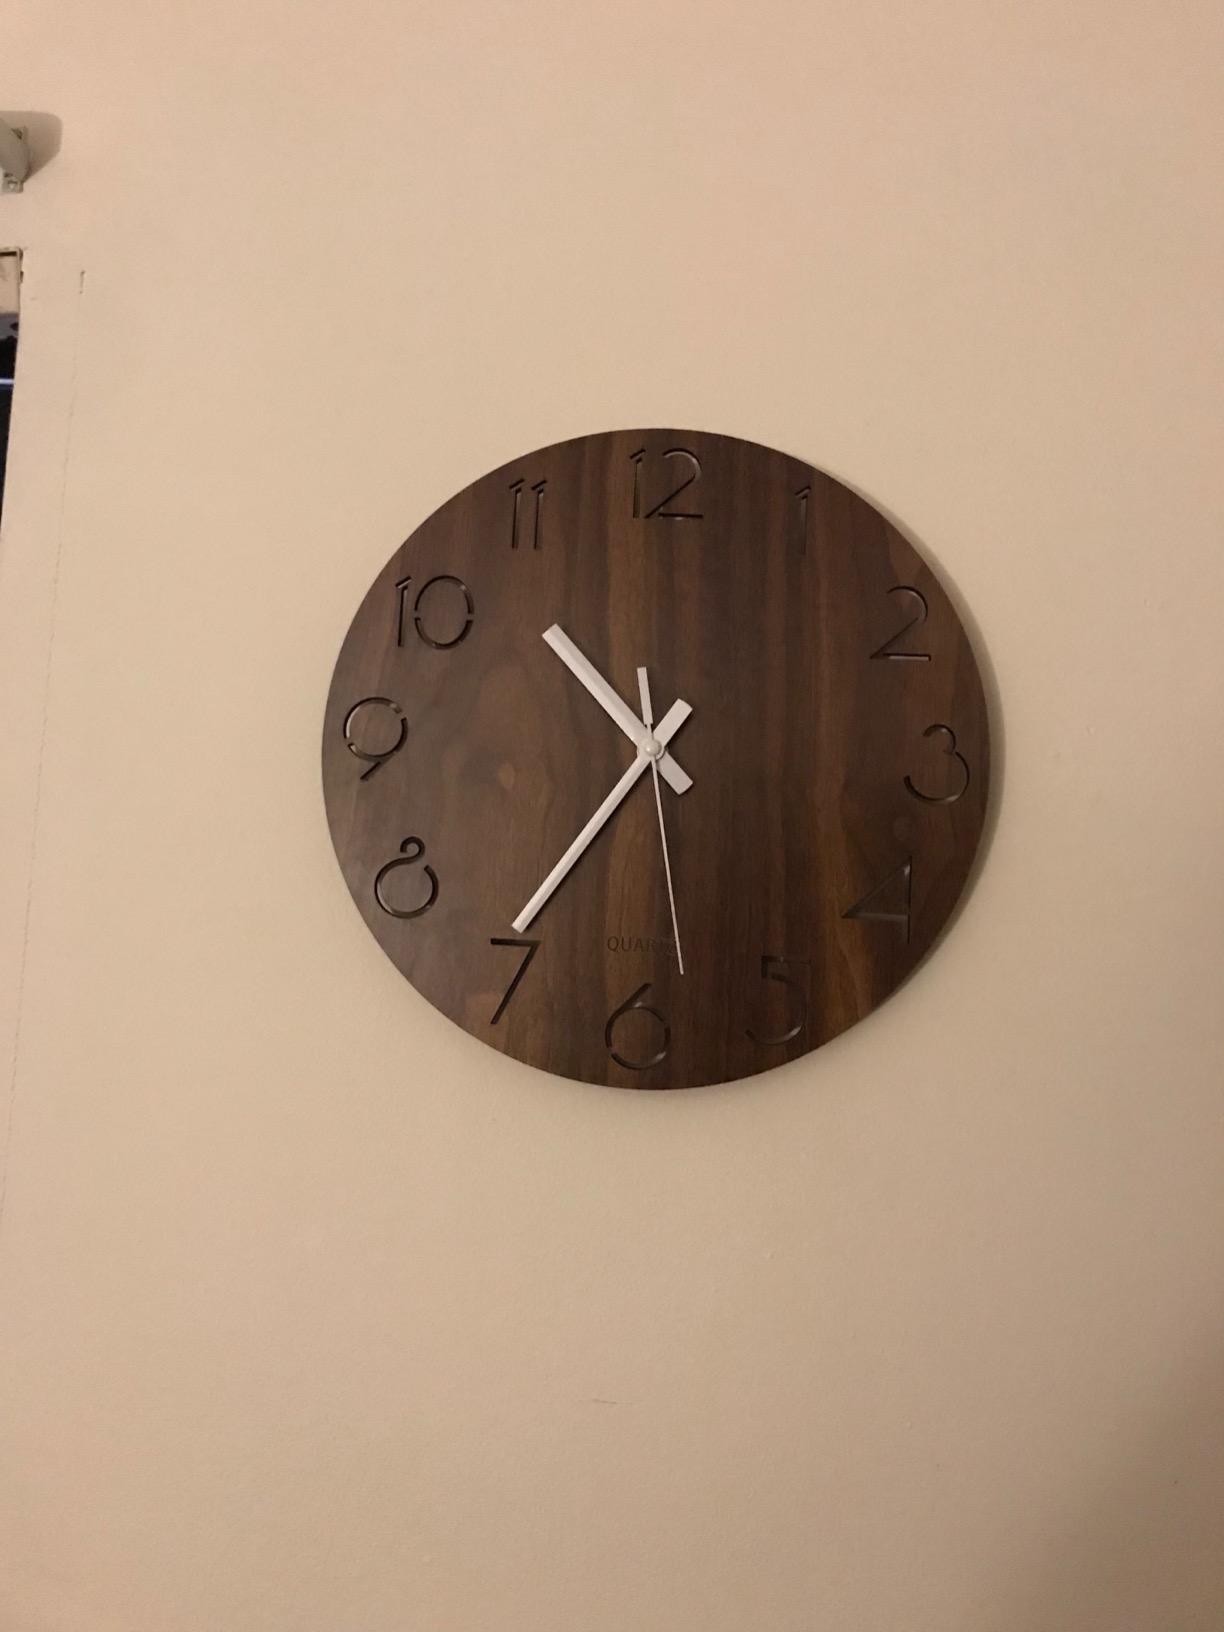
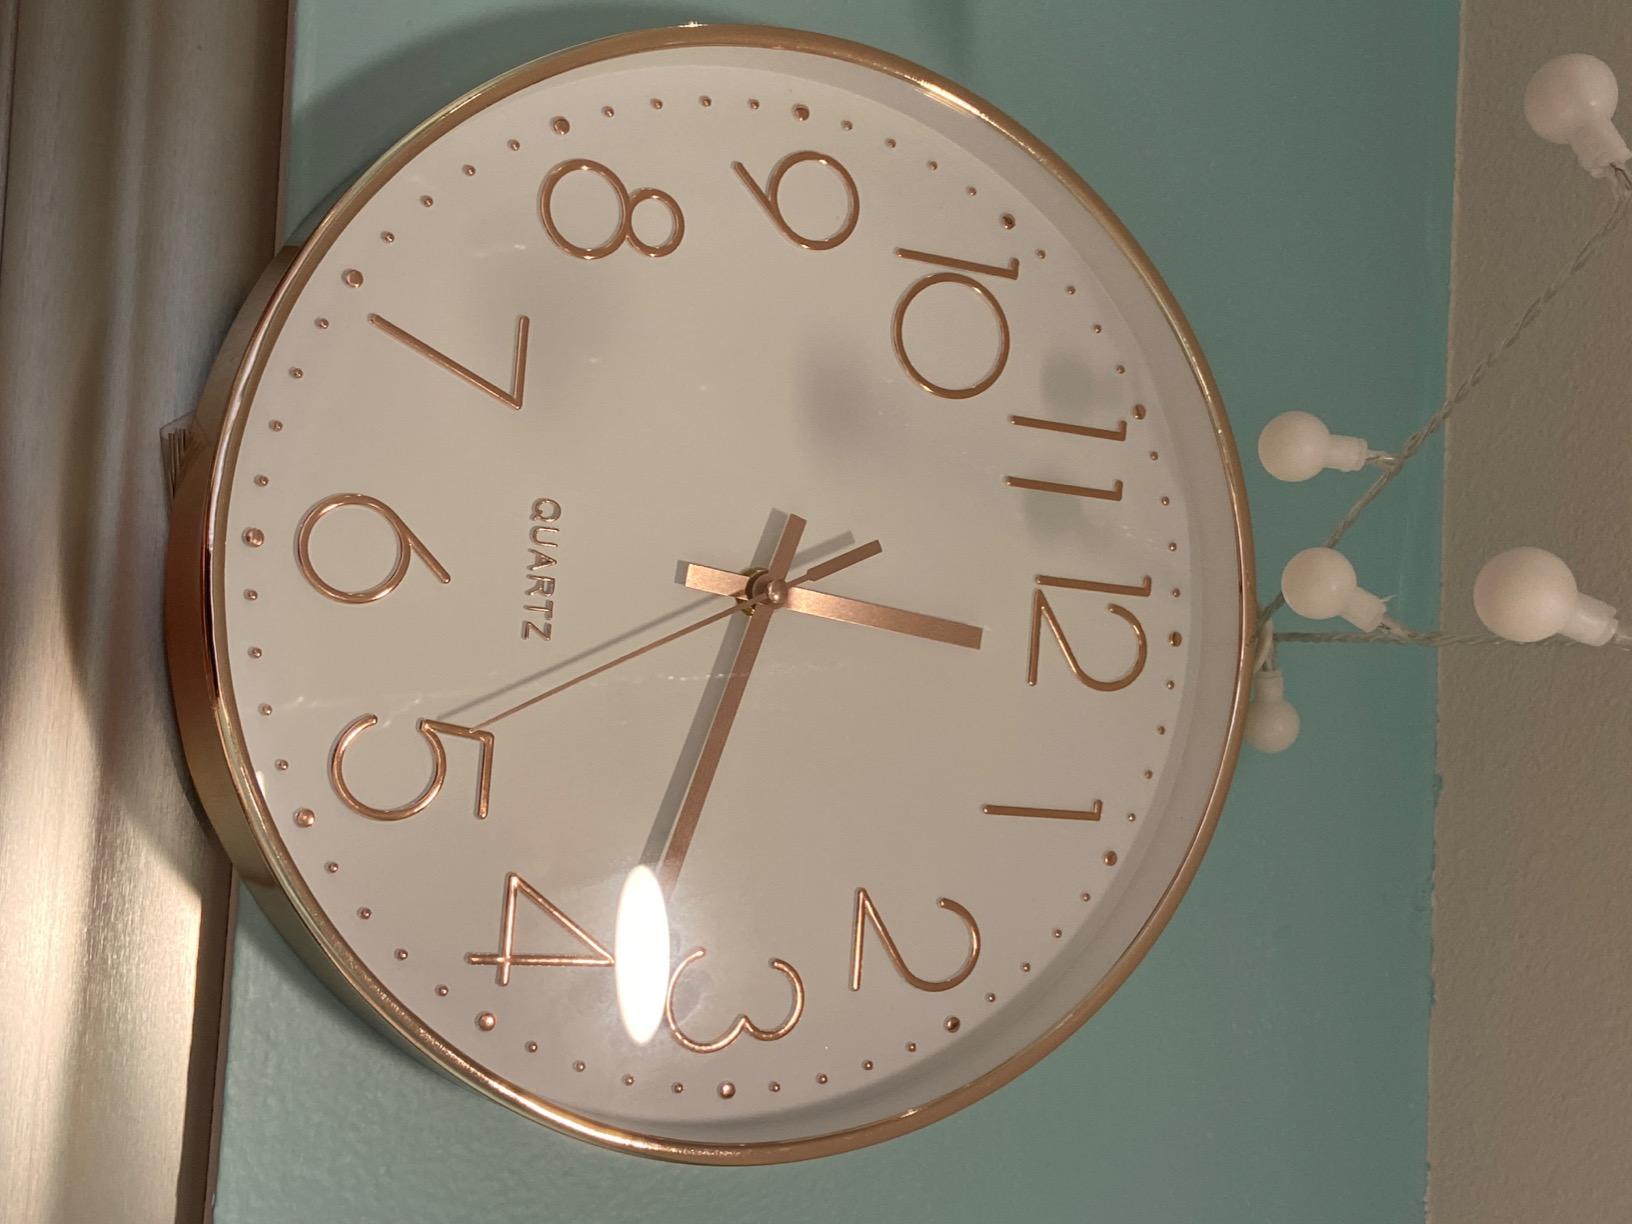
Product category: clock
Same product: no